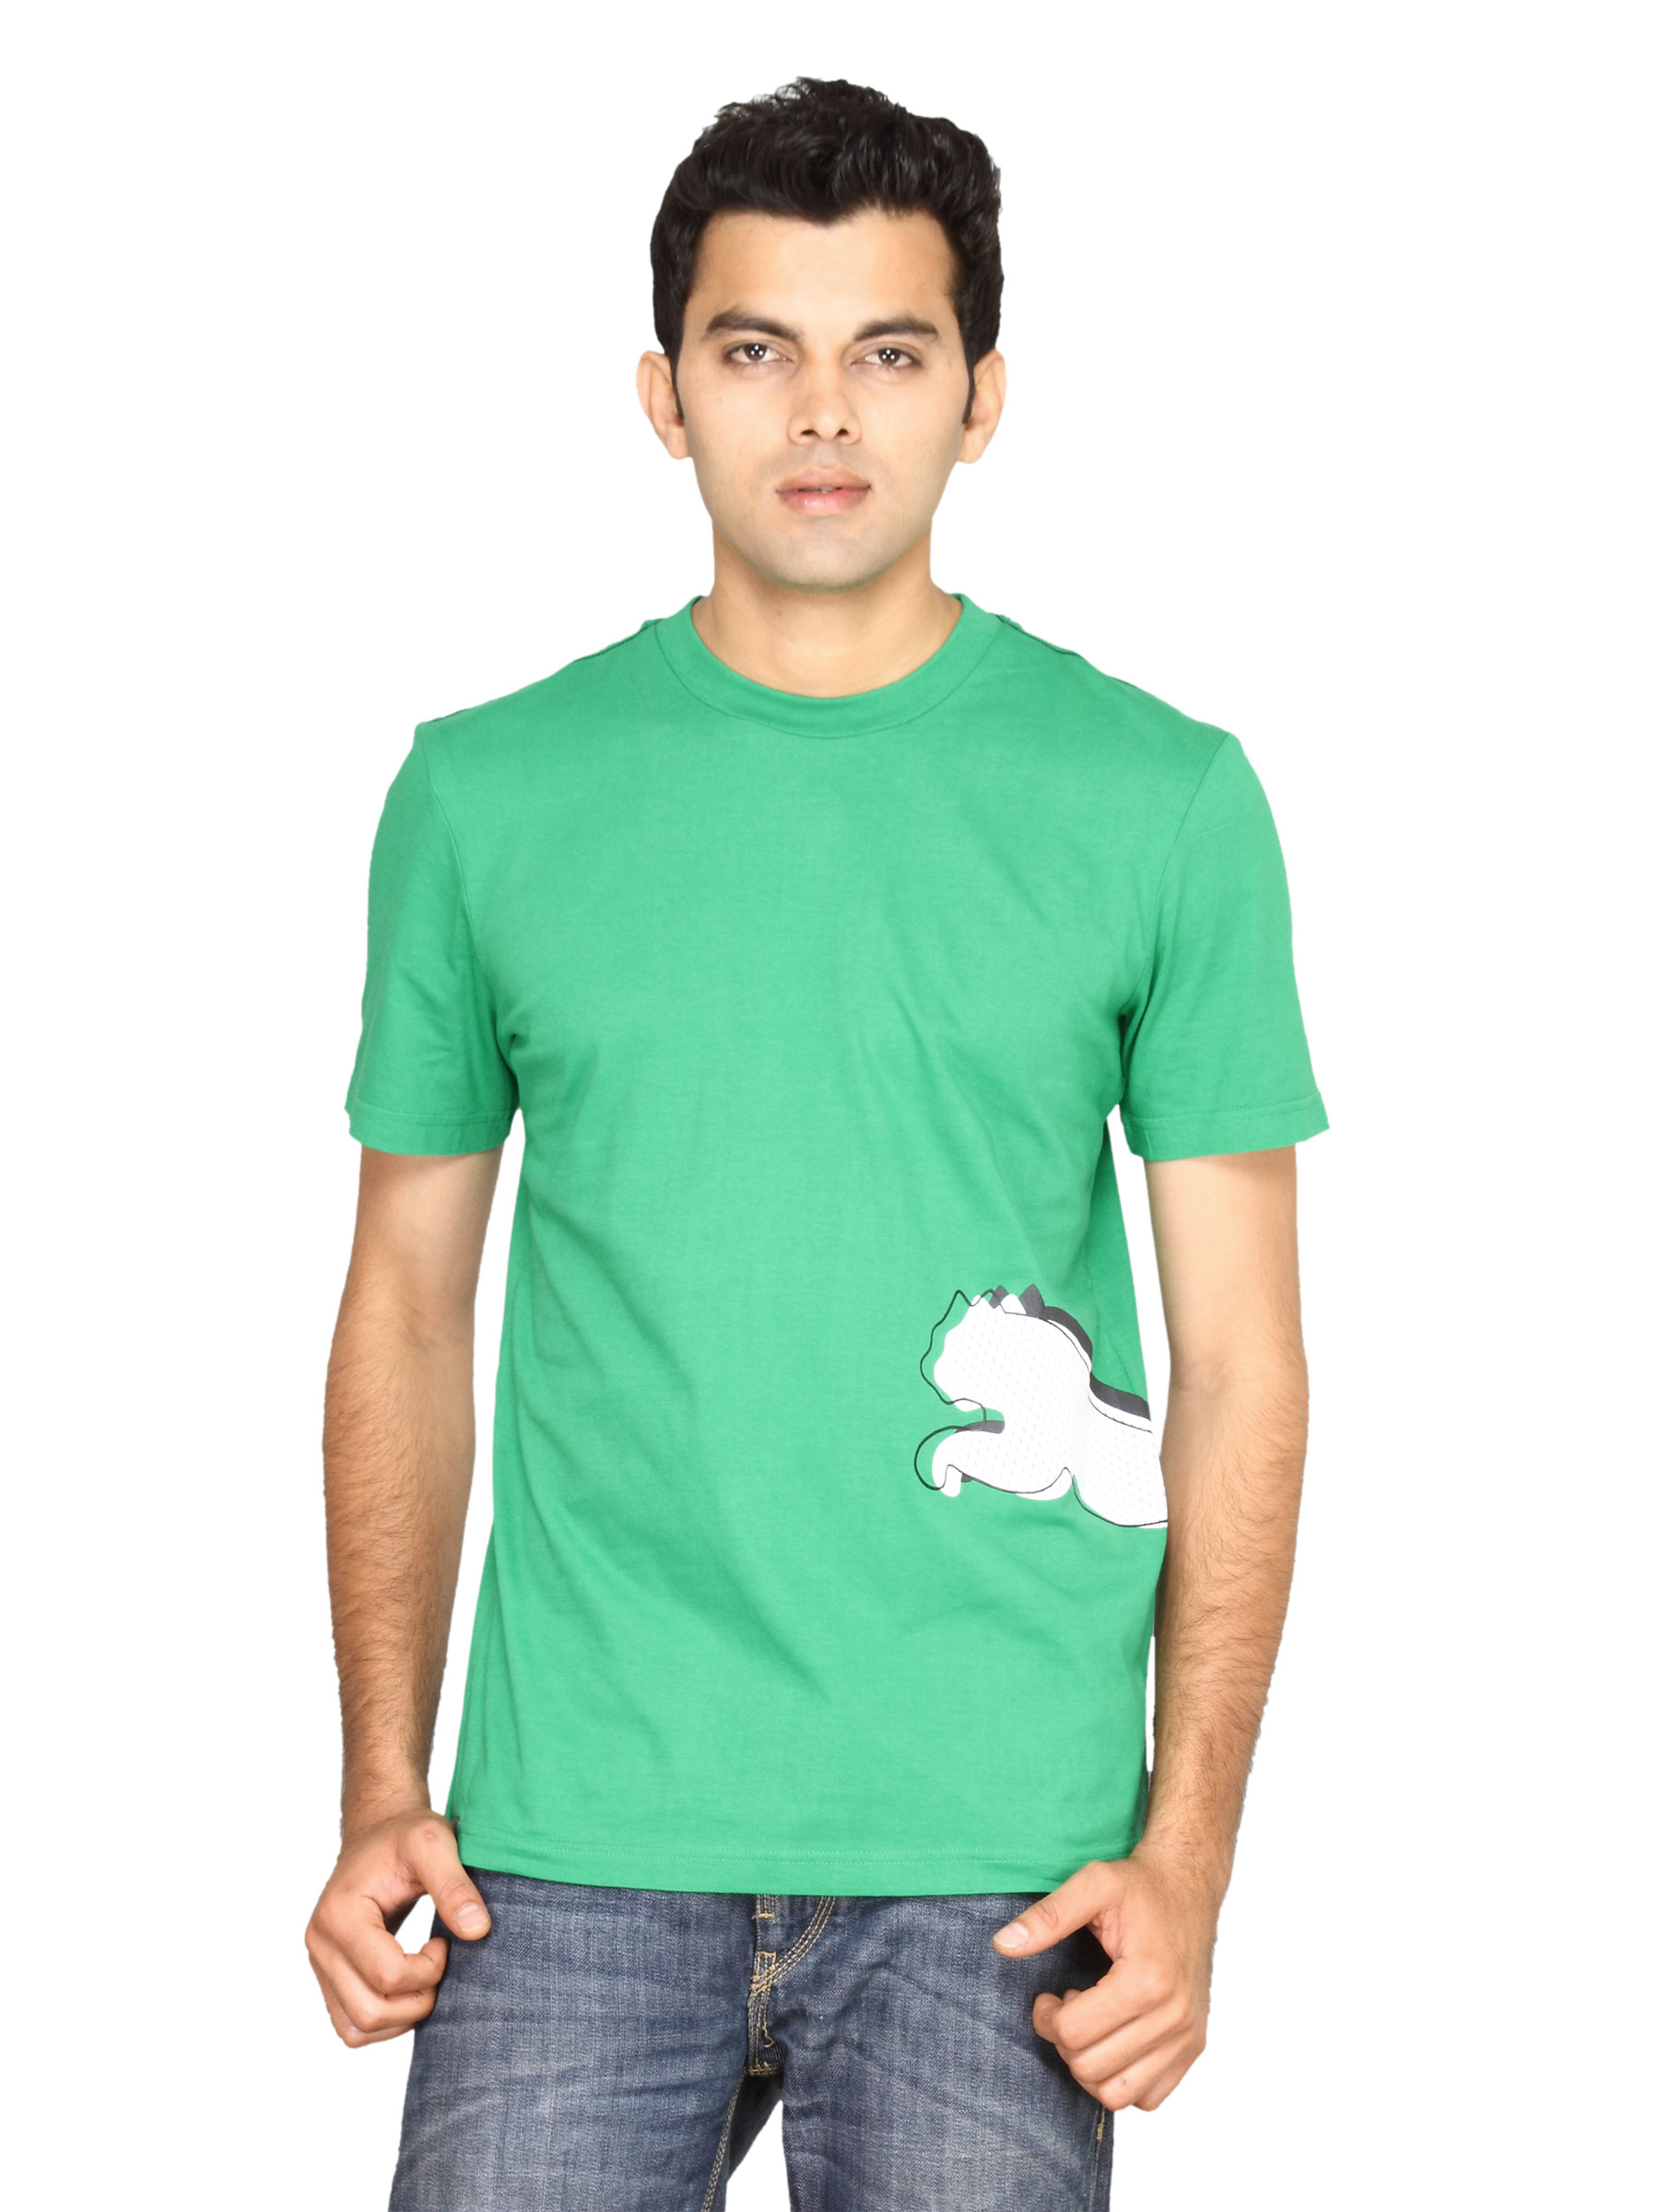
Puma Men's Large Logo Graphic Green T-shirt
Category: Apparel / Topwear / Tshirts
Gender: Men
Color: Green
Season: Fall 2011
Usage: Sports